Lisbon

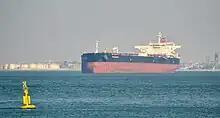
The oil tanker "Rio Arauca" at the oil terminal in Lisboa to unload crude oil

Bairro Alto (literally "the upper quarter" in Portuguese) is an area of central Lisbon that functions as a residential, shopping and entertainment district; it is the center of the Portuguese capital's nightlife, attracting hipster youth and members of various music subcultures. Lisbon's punk, gay, metal, goth, hip hop and reggae scenes all find a home in the "Bairro" with its many clubs and bars that cater to them. The crowds in the Bairro Alto are a multicultural mix of people representing a broad cross-section of modern Portuguese society, many of them being entertainment seekers and devotees of various music genres outside the mainstream, Fado, Portugal's national music, still survives in the midst of the new nightlife.